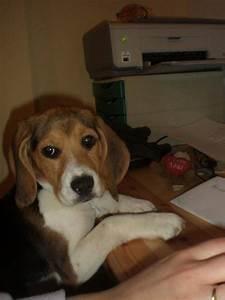
dog